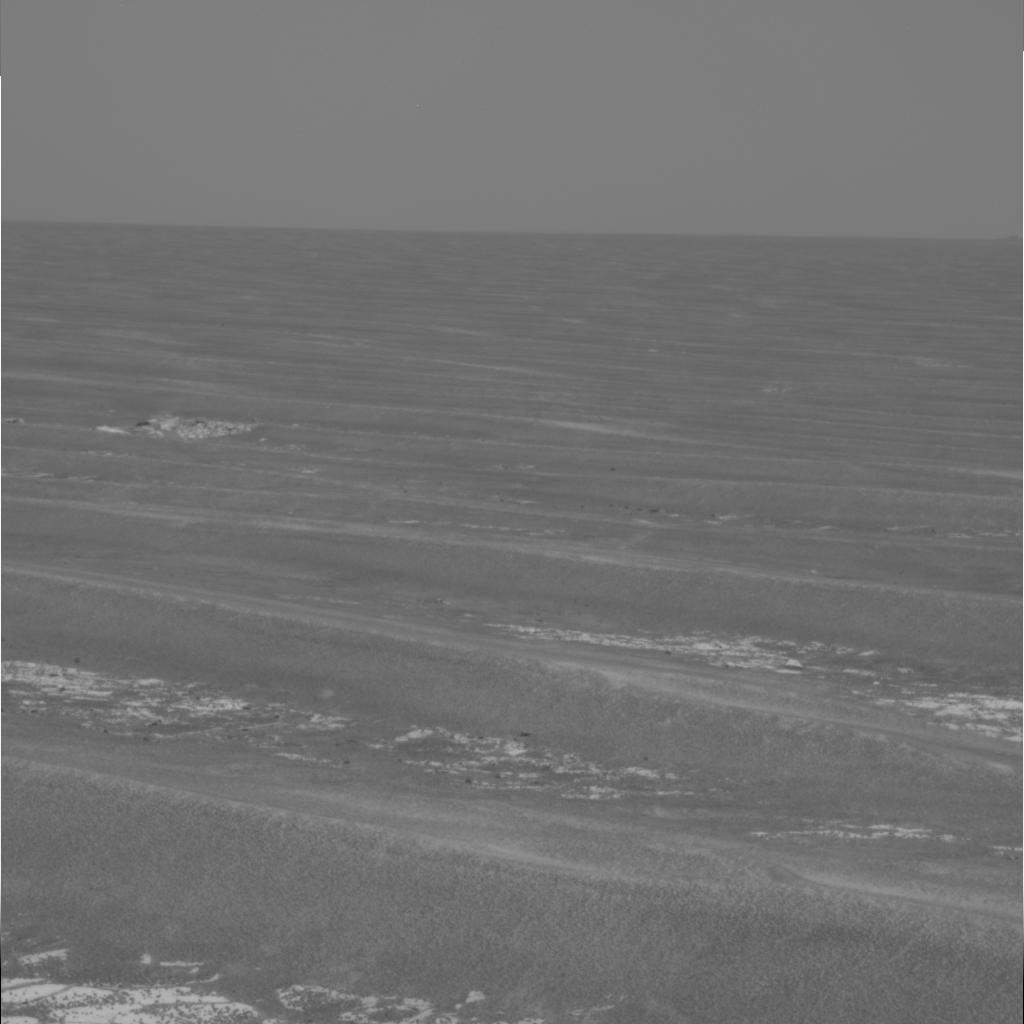
Surface features visible: Rock Outcrops, Dunes/Ripples, Soil, Spherules, Distant Vista, Sky